1961 Cannes Film Festival

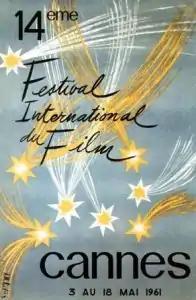
Official poster of the 14th Cannes Film Festival, an original illustration by "A.M. Rodicq".

The 14th Cannes Film Festival took place from 3 to 18 May 1961. French writer Jean Giono served as jury president for the main competition.